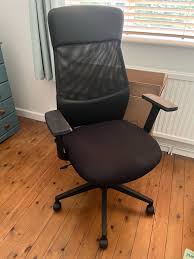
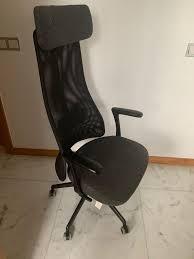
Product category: items_chair
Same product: no